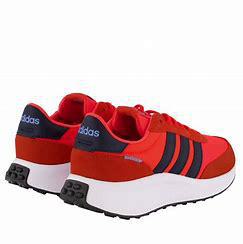
Brand: Adidas
Model: Run 70S